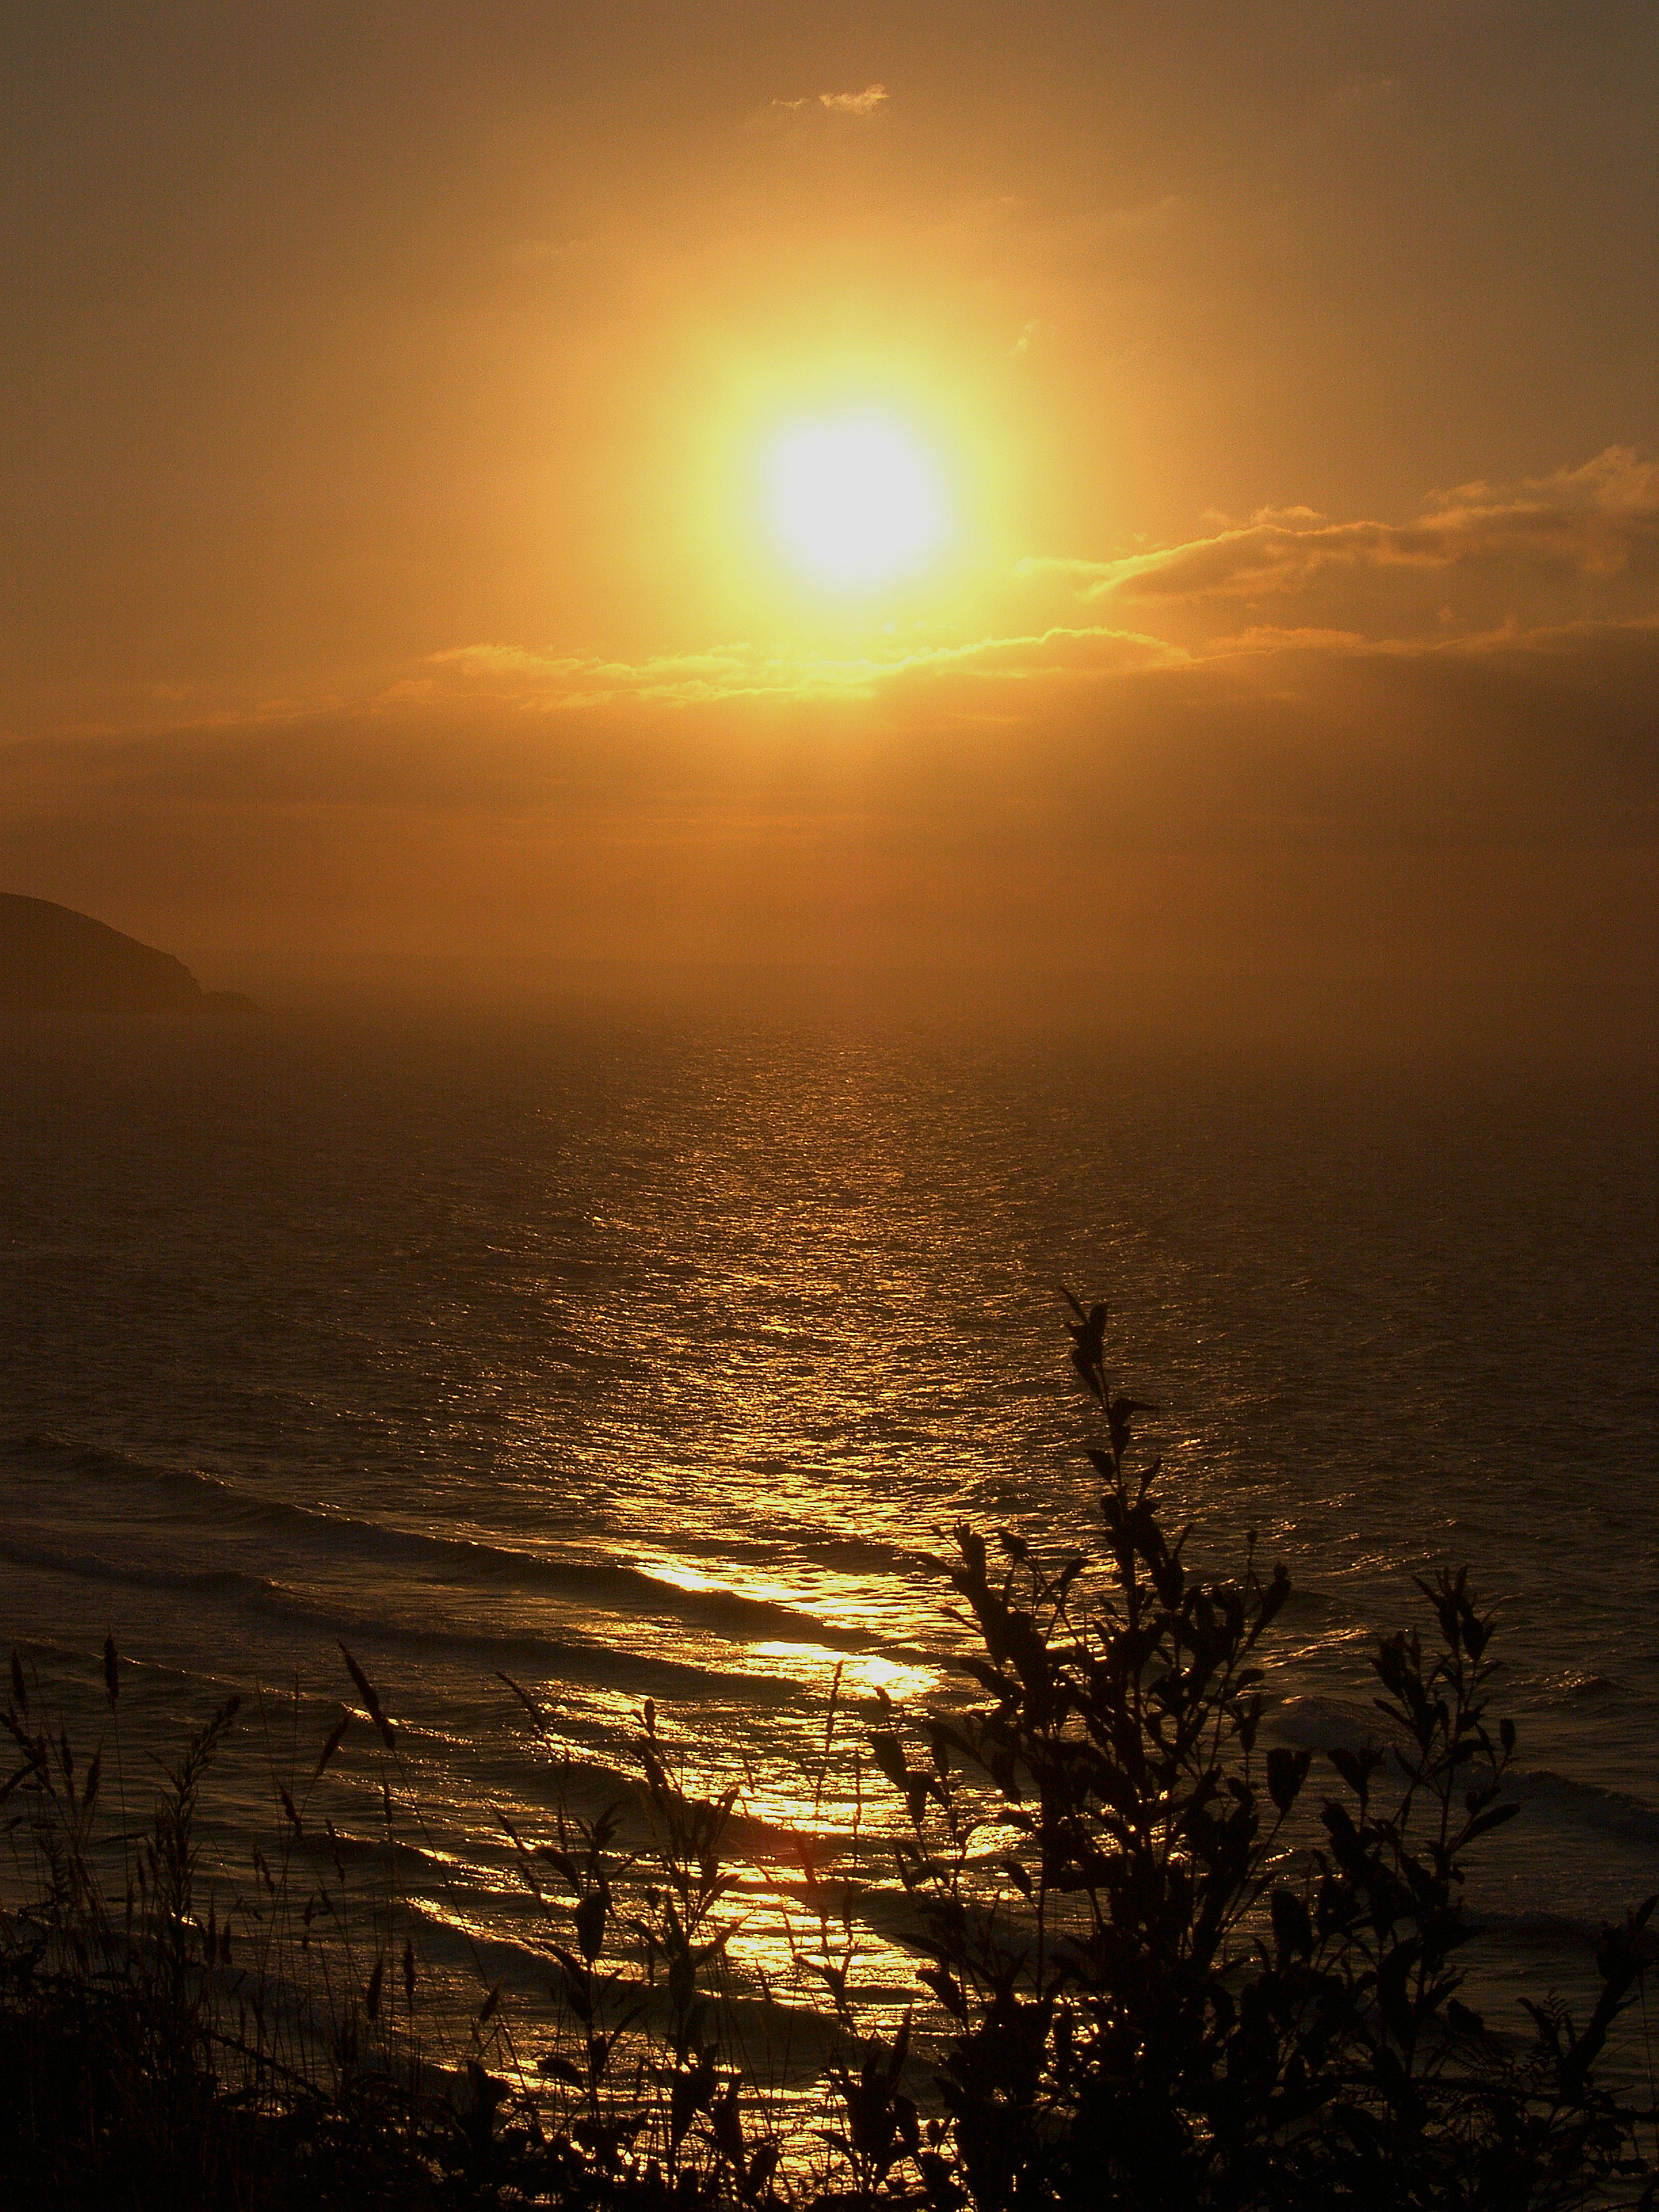
beach, sea, coast, ocean, horizon, sun, sunrise, sunset, sunlight, morning, wave, dawn, dusk, evening, reflection, scenery, puestadesol, ggl1, gphoto, afterglow, atmospheric phenomenon